Albert Grant (company promoter)

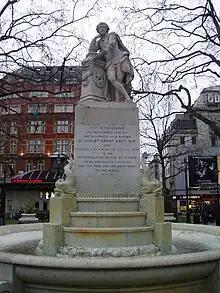
Statue of William Shakespeare, Leicester Square, bearing an inscription recording the gift by Grant

During 1873 the Metropolitan Board of Works had been attempting to acquire Leicester Square for use as a public gardens. In January 1874 they were unexpectedly informed that Grant had "for some months past been in negotiation with the owners for the purchase of the ground with a view to laying it out as a garden, and handing it over to the Board as a gift to the Metropolis". He purchased it for £11,060. The square was laid out at Grant's expense, and the deeds formally handed over to the board on 3 July 1874.